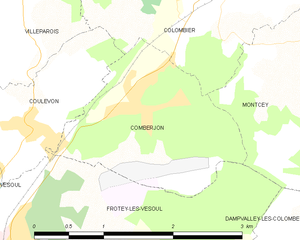
Carte des communes françaises
Comberjon est une commune française située dans le département de la Haute-Saône en région Bourgogne-Franche-Comté.